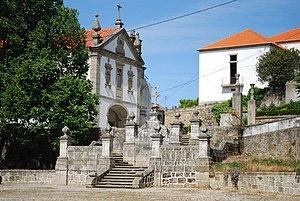
Penamacor est une municipalité portugaise d'une superficie de 563,9 km² et d'une population de 6.160 habitants.